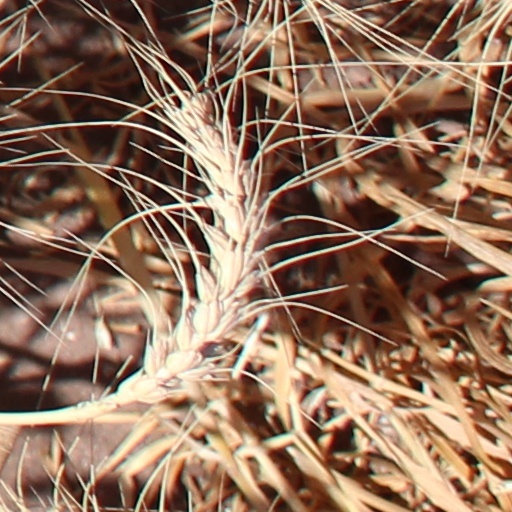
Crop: wheat